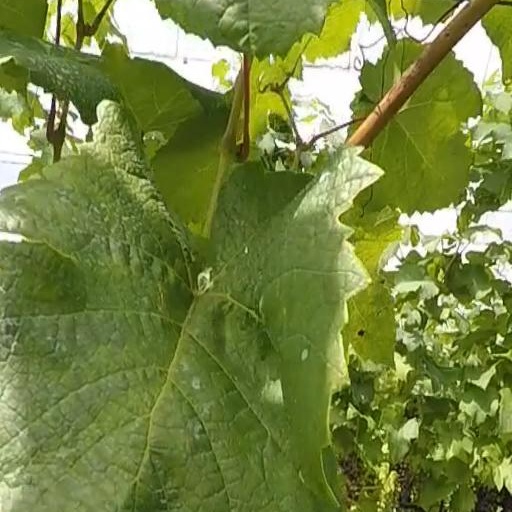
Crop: grape